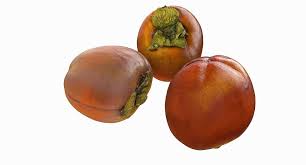
Waste category: biological